110th Brigade (United Kingdom)

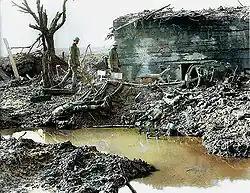
Captured German pillbox or 'Mebu' at Passchendaele

In early September 21st Division was sent to the Ypres Salient, where a new offensive had been launched on 31 July. For the next phase, the Battle of the Menin Road Ridge (20 September), the division was in reserve at Caëstre, about from the front line. It was then brought up during the Battle of Polygon Wood, relieving 5th Australian Division in the captured wood on the night of 30 September/1 October. Just as the relief was complete, a very heavy enemy bombardment began, and a counter-attack was launched against the wood. No reinforcements could get through the barrage to assist the front line troops. Lieutenant-Col Philip Bent of 9th Leicesters was in his HQ in a pillbox when a runner arrived to say that the 'SOS' signal had been sent up by the right hand part of the battalion. Bent went forward with his HQ personnel, collected the reserve platoon and led a successful counter-attack. He was last seen calling 'Come on, the Tigers!' before he was killed. He was later awarded a posthumous Victoria Cross (VC). His body was never recovered and he is commemorated on the memorial wall at Tyne Cot Cemetery. The Germans continued their shelling throughout the day and attempted two more counter-attacks, which were broken up by rifle and machine gun fire and by accurate defensive barrages. 110th Brigade was relieved before the rest of 21st Division attacked in the Battle of Broodseinde on 4 October. It went back to Scottish Wood Camp, but remained on call to reinforce 5th Division in the event of a breakthrough; it was not required.